DGS Mastodon

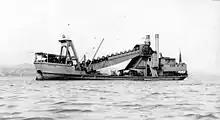
"Mastodon" dredging the first narrows, off Brockton Point.

DGS "Mastodon" was a dredge, operated by the Government of Canada, keeping shipping channels clear in British Columbia. She was ordered in 1909, from the Scottish shipyard William Simons and Company, and commissioned on May 13, 1911.